Alonzo Verge Jr.

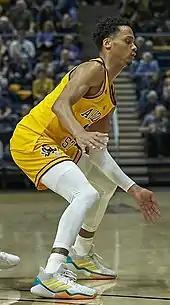
Verge with Arizona State in 2020

On October 2, 2018, Verge committed to Arizona State. He sprained his right wrist after his season debut and missed three games after reaggravating the injury in practice, as he did not inform the coaching staff of the initial injury. Partially as a result, Verge missed his first 13 three-point attempts. On December 18, 2019, Verge scored a junior season-high 43 points off the bench in a 96–56 loss to Saint Mary's. He recorded the fourth-most single-game points in program history and the fourth-most single-game points by a bench player in NCAA Division I history. As a junior, Verge averaged 14.6 points, 3.5 rebounds and 2.3 assists per game, leading the Division I in bench scoring. He was named Pac-12 Sixth Man of the Year and All-Pac-12 Honorable Mention. Verge declared for the 2020 NBA draft before withdrawing his name and opting to return to Arizona State. As a senior, he averaged 14 points and 3.8 assists per game. Following the season, Verge declared for the 2021 NBA draft and entered the transfer portal.